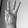
ASL letter: W